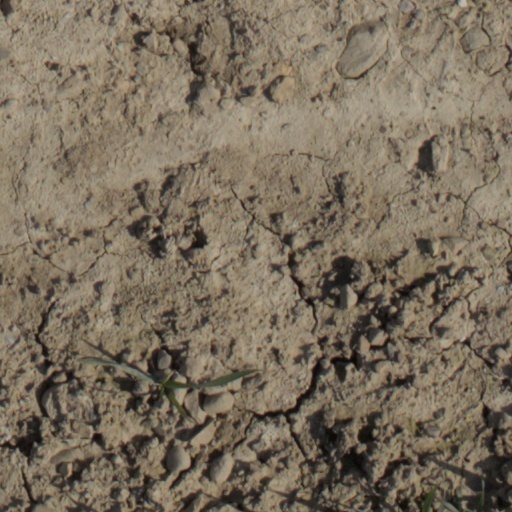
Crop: wheat